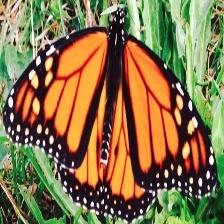
Species: MONARCH
Butterfly family (ImageNet category): monarch